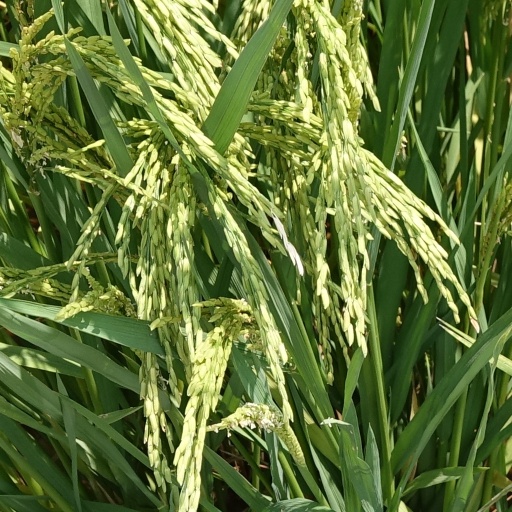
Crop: rice